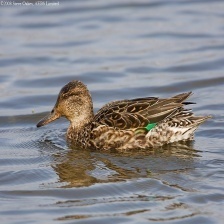
Species: TEAL DUCK
Scientific name: ANAS CRECCA
ImageNet parent category: drake